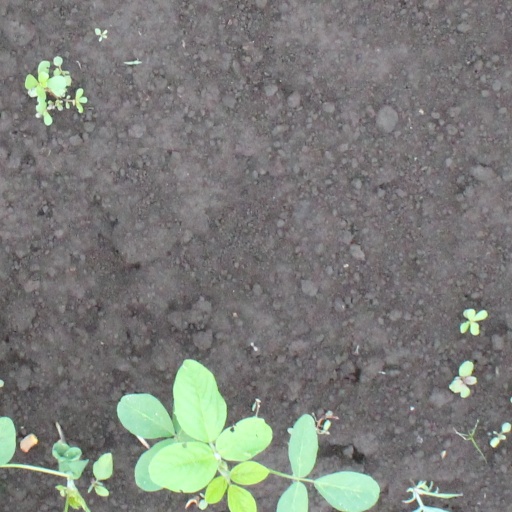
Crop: soybean